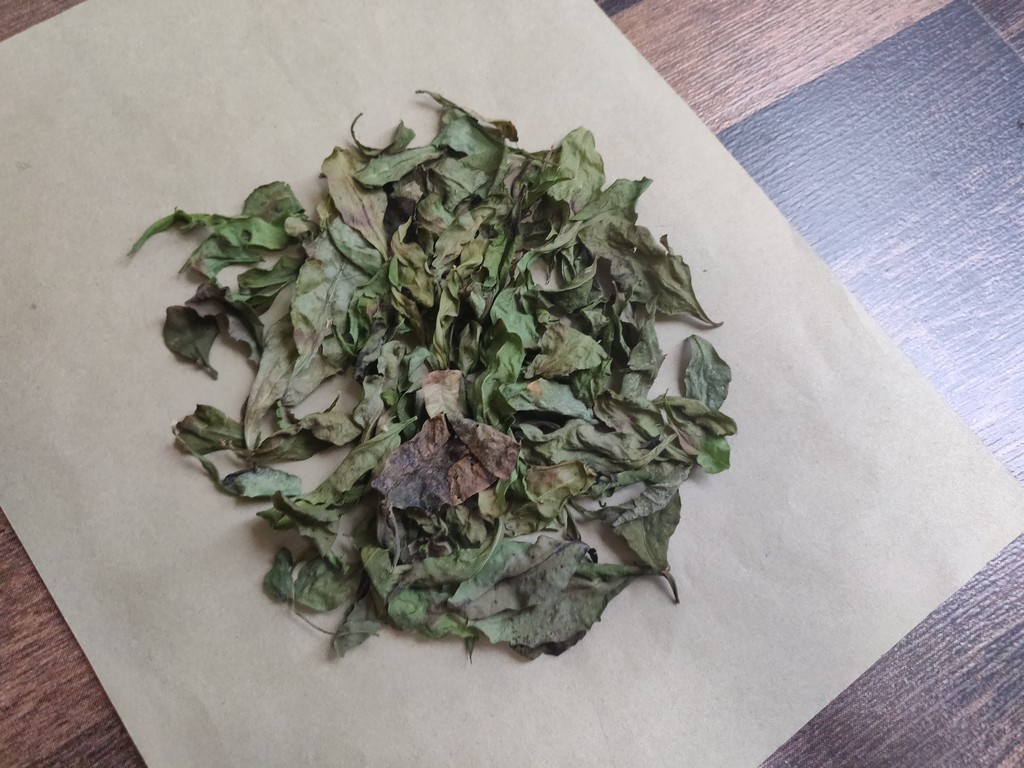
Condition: Dried
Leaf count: multiple
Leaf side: unknown